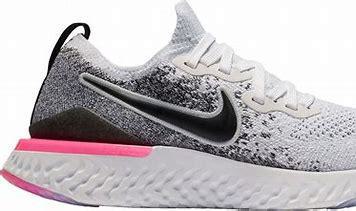
Brand: Nike
Model: Epic React Flyknit 2